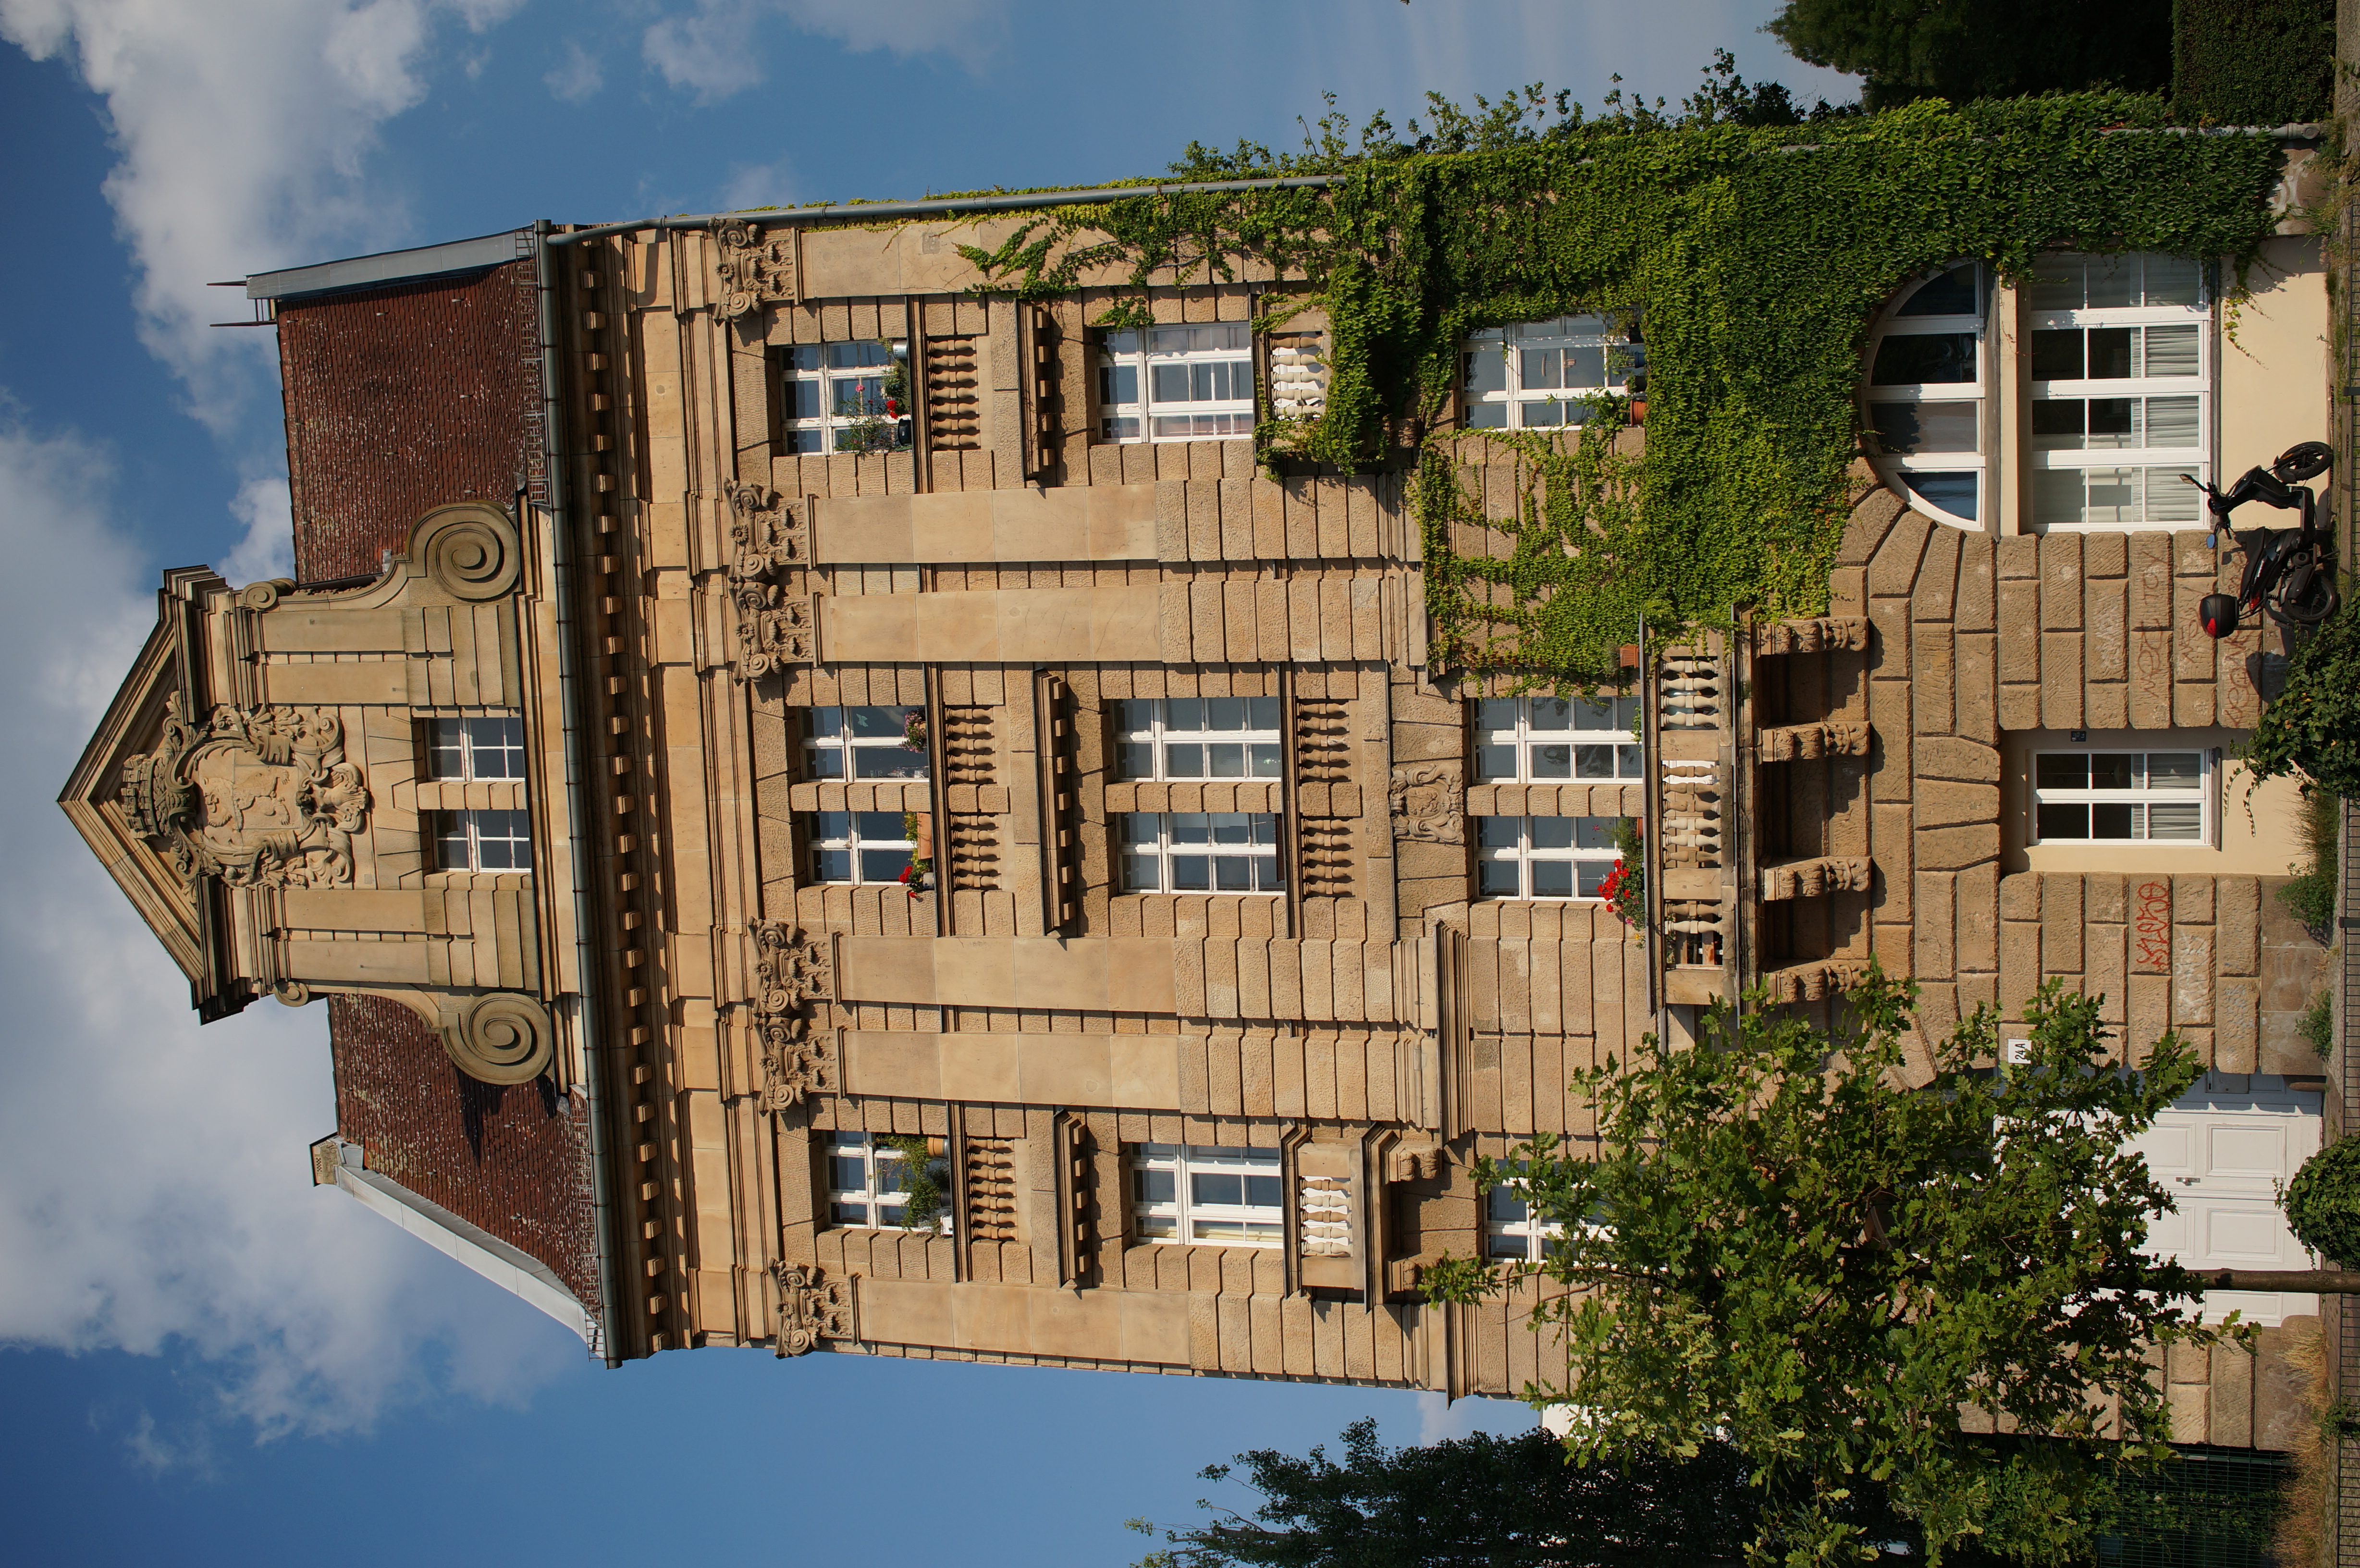
architecture, mansion, house, home, facade, property, apartment, tower block, 2014, germany, deutschland, berlin, sony, sigma, estate, nex, nex6, lenstagged, steffenzahn, 30mm, sigma30mm28exdn, sigma30mmf28, sigma30mmf28dn, sigma30mm, guessedberlin, gwbthomaslautenschlag, condominium, neighbourhood, urban area, residential area